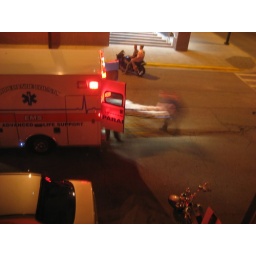
this girl had alcohol poisoning. we were sitting right by the bathroom so we had a good show.